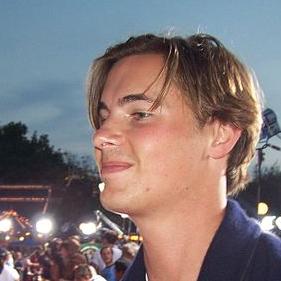
Age: 21